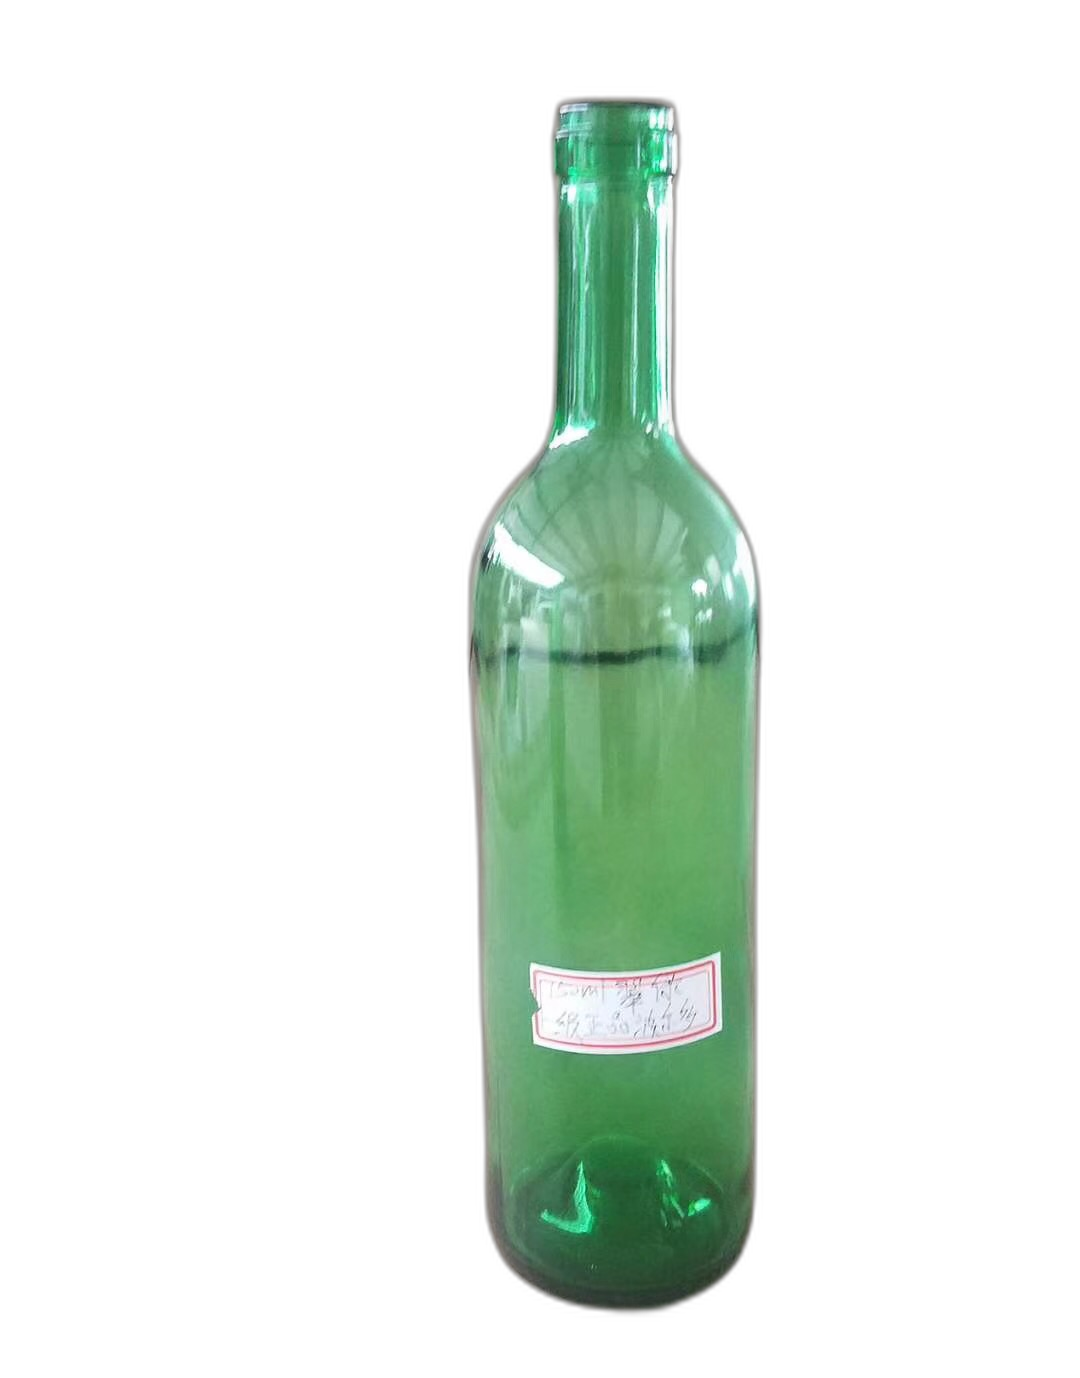
Waste category: glass